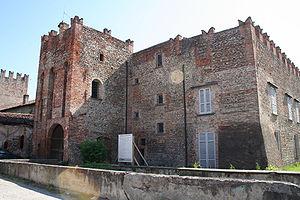
Pumenengo est une commune italienne de la province de Bergame dans la région Lombardie en Italie.